Brian Michaels

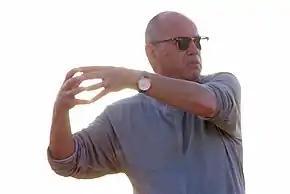
Brian Michaels in 2017

Brian Michaels was born on 12 April 1948 in London. He grew up in Kingsbury, London. He studied philosophy at the University of Sussex, and has been a fan of Tottenham Hotspur since he was 5 years old. He has been living and working in Germany since 1973.